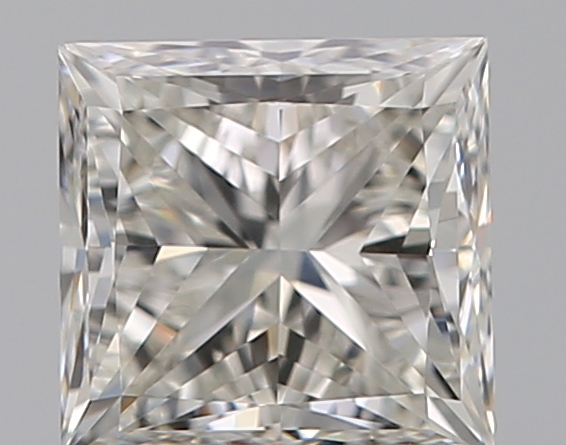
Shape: princess
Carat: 0.5
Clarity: VVS2
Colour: I
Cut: VG
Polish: EX
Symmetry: GD
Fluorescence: F
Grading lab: GIA
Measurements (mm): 4.26 x 4.14 x 3.07